Monarchy of Papua New Guinea

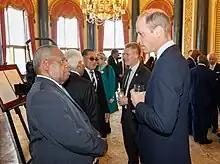
William, Prince of Wales, the current heir apparent to the throne of Papua New Guinea, speaking with Governor-General Sir Bob Dadae, 2023

The constitution provides that the King's heirs shall succeed him as head of state. Like some realms, Papua New Guinea defers to United Kingdom law to determine the line of succession.